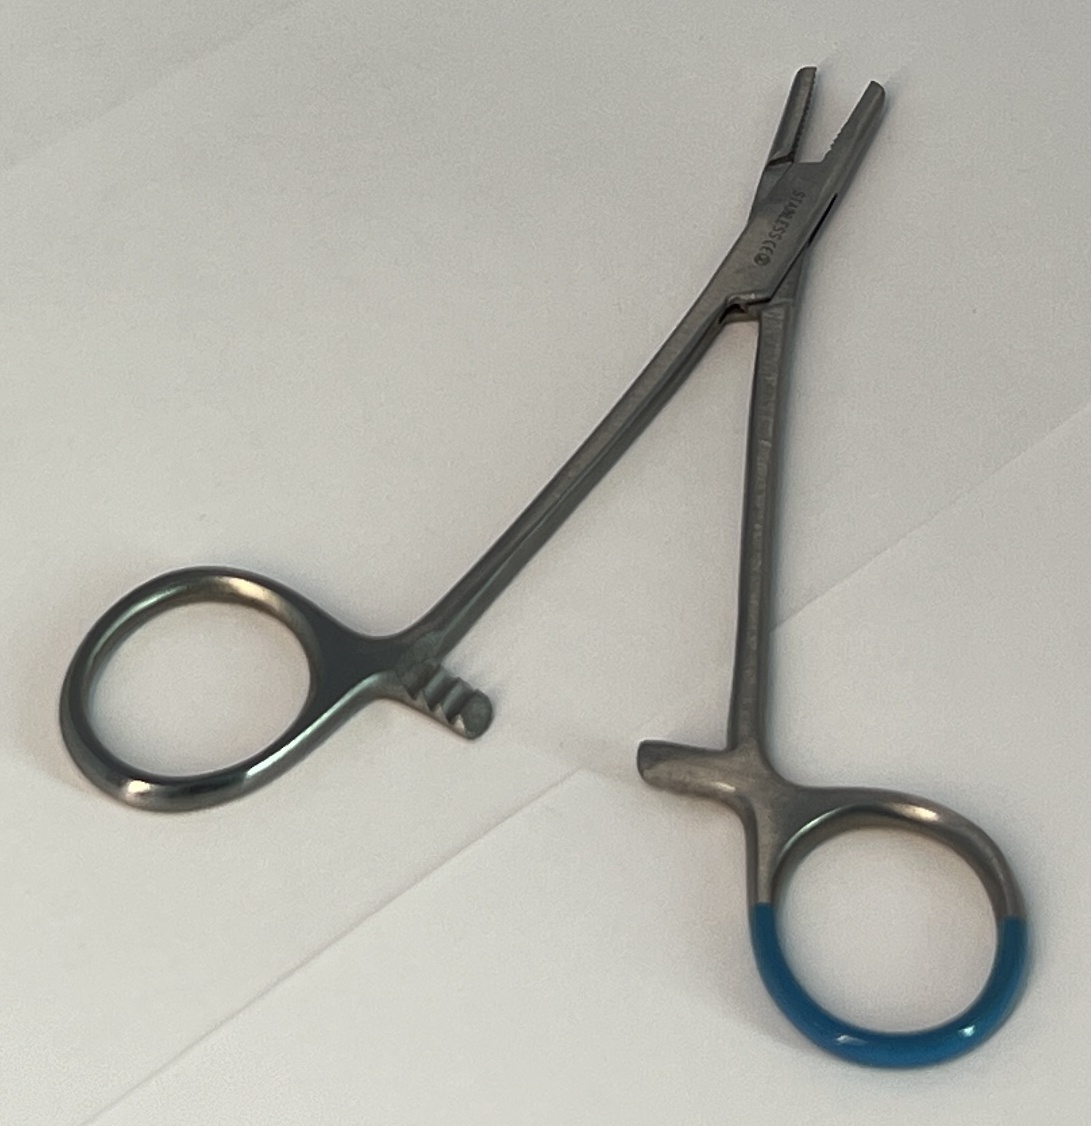
Hinged instrument state: open